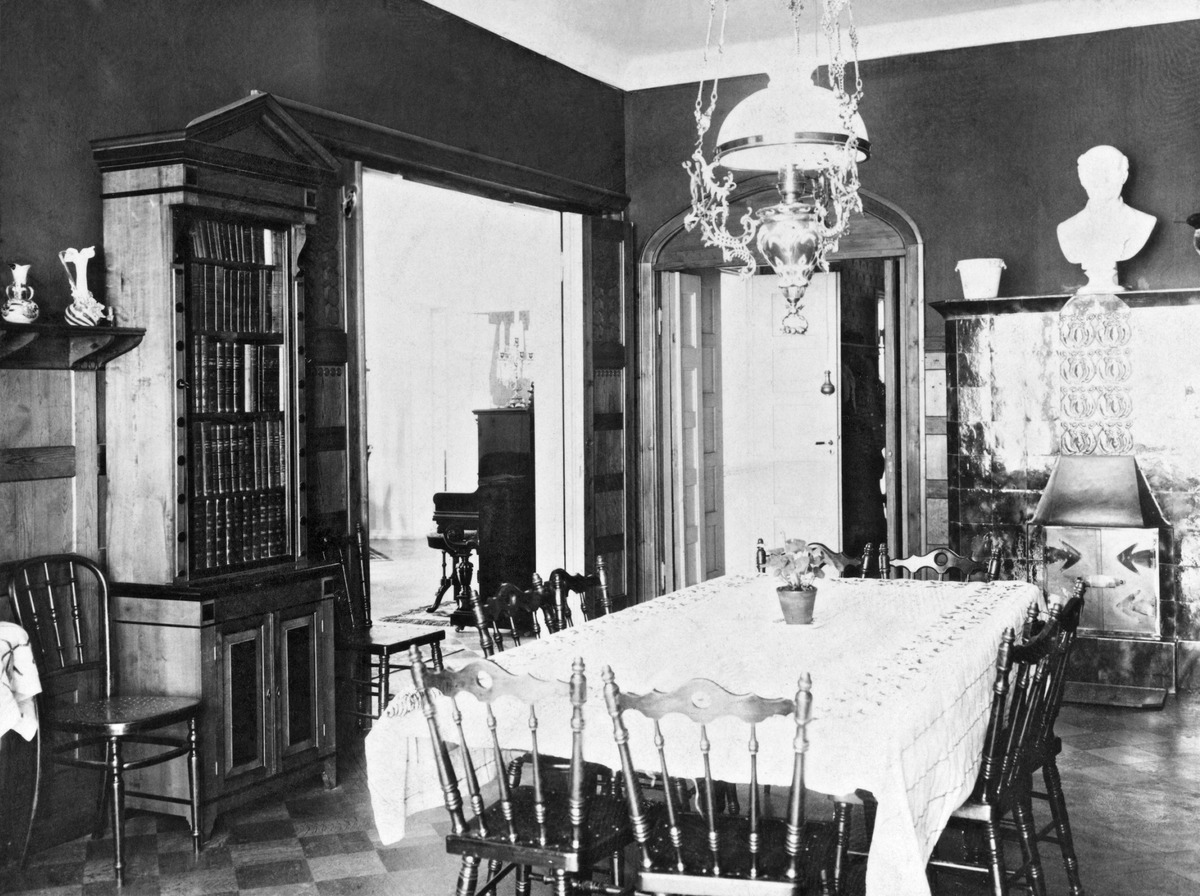
Ruokasali Alexander ja Julia Haapasen kodissa, Luotsikatu 5: ssä, Katajanokalla
sisällön kuvaus: Ruokasali Alexander ja Julia Haapasen kodissa, Luotsikatu 5: ssä, Katajanokalla. mustavalkoinen
Ajankohta: kuvausaika 1903 - 1910
Paikka: Suomi, Uusimaa, Helsinki, Katajanokka Helsinki, Luotsikatu 5
Aiheet: interiöörit, sisustus, huoneet, huonekalut, valaisimet, taulut